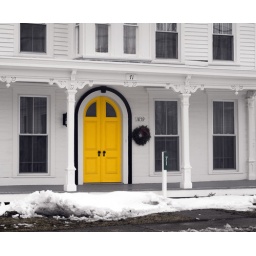
Right off the highway in Berlin, NY one finds this shocking yellow door.